Takashi Eto

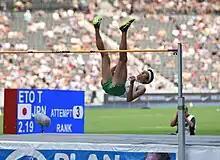
Eto after a successful jump in 2019

Eto set a new best of at the Golden Grand Prix in Tokyo in 2014, moving him to a new high of 26th on the world yearly lists. His first national title followed at the Japan Championships in June, but by the time of the Asian Games in September, he could only manage a jump of for eleventh place. He was also down at national level, coming third at the National Games. He was again strong in the early season of 2015, twice equalling his best to win at the Shizuoka International and place third at the Golden Grand Prix (behind Bogdan Bondarenko and Zhang Guowei). He did not reach such heights at the 2015 Asian Athletics Championships, but his jump of in the rain of Wuhan was still enough to win a gold medal for Japan – world leader Mutaz Essa Barshim surprised by finishing in third, some twenty centimetres off his best. He was the first Japanese man to win an Asian Championships high jump title since Shuji Ujino in 1985.